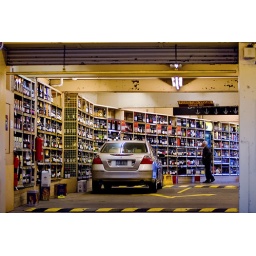
BEST CAR PARK( Guess how many bottles of red in there, now please count the white wines :)